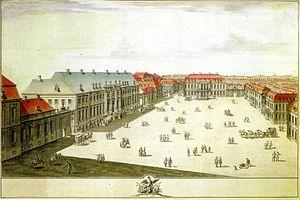
La Wilhelmplatz est une place de Berlin, aujourd'hui disparue, qui se situait à la limite de la Wilhelmstraße. C'est ici que se trouvaient nombre de ministères et de bâtiments officiels à l'époque de l'Empire, de la république de Weimar et du Troisième Reich.